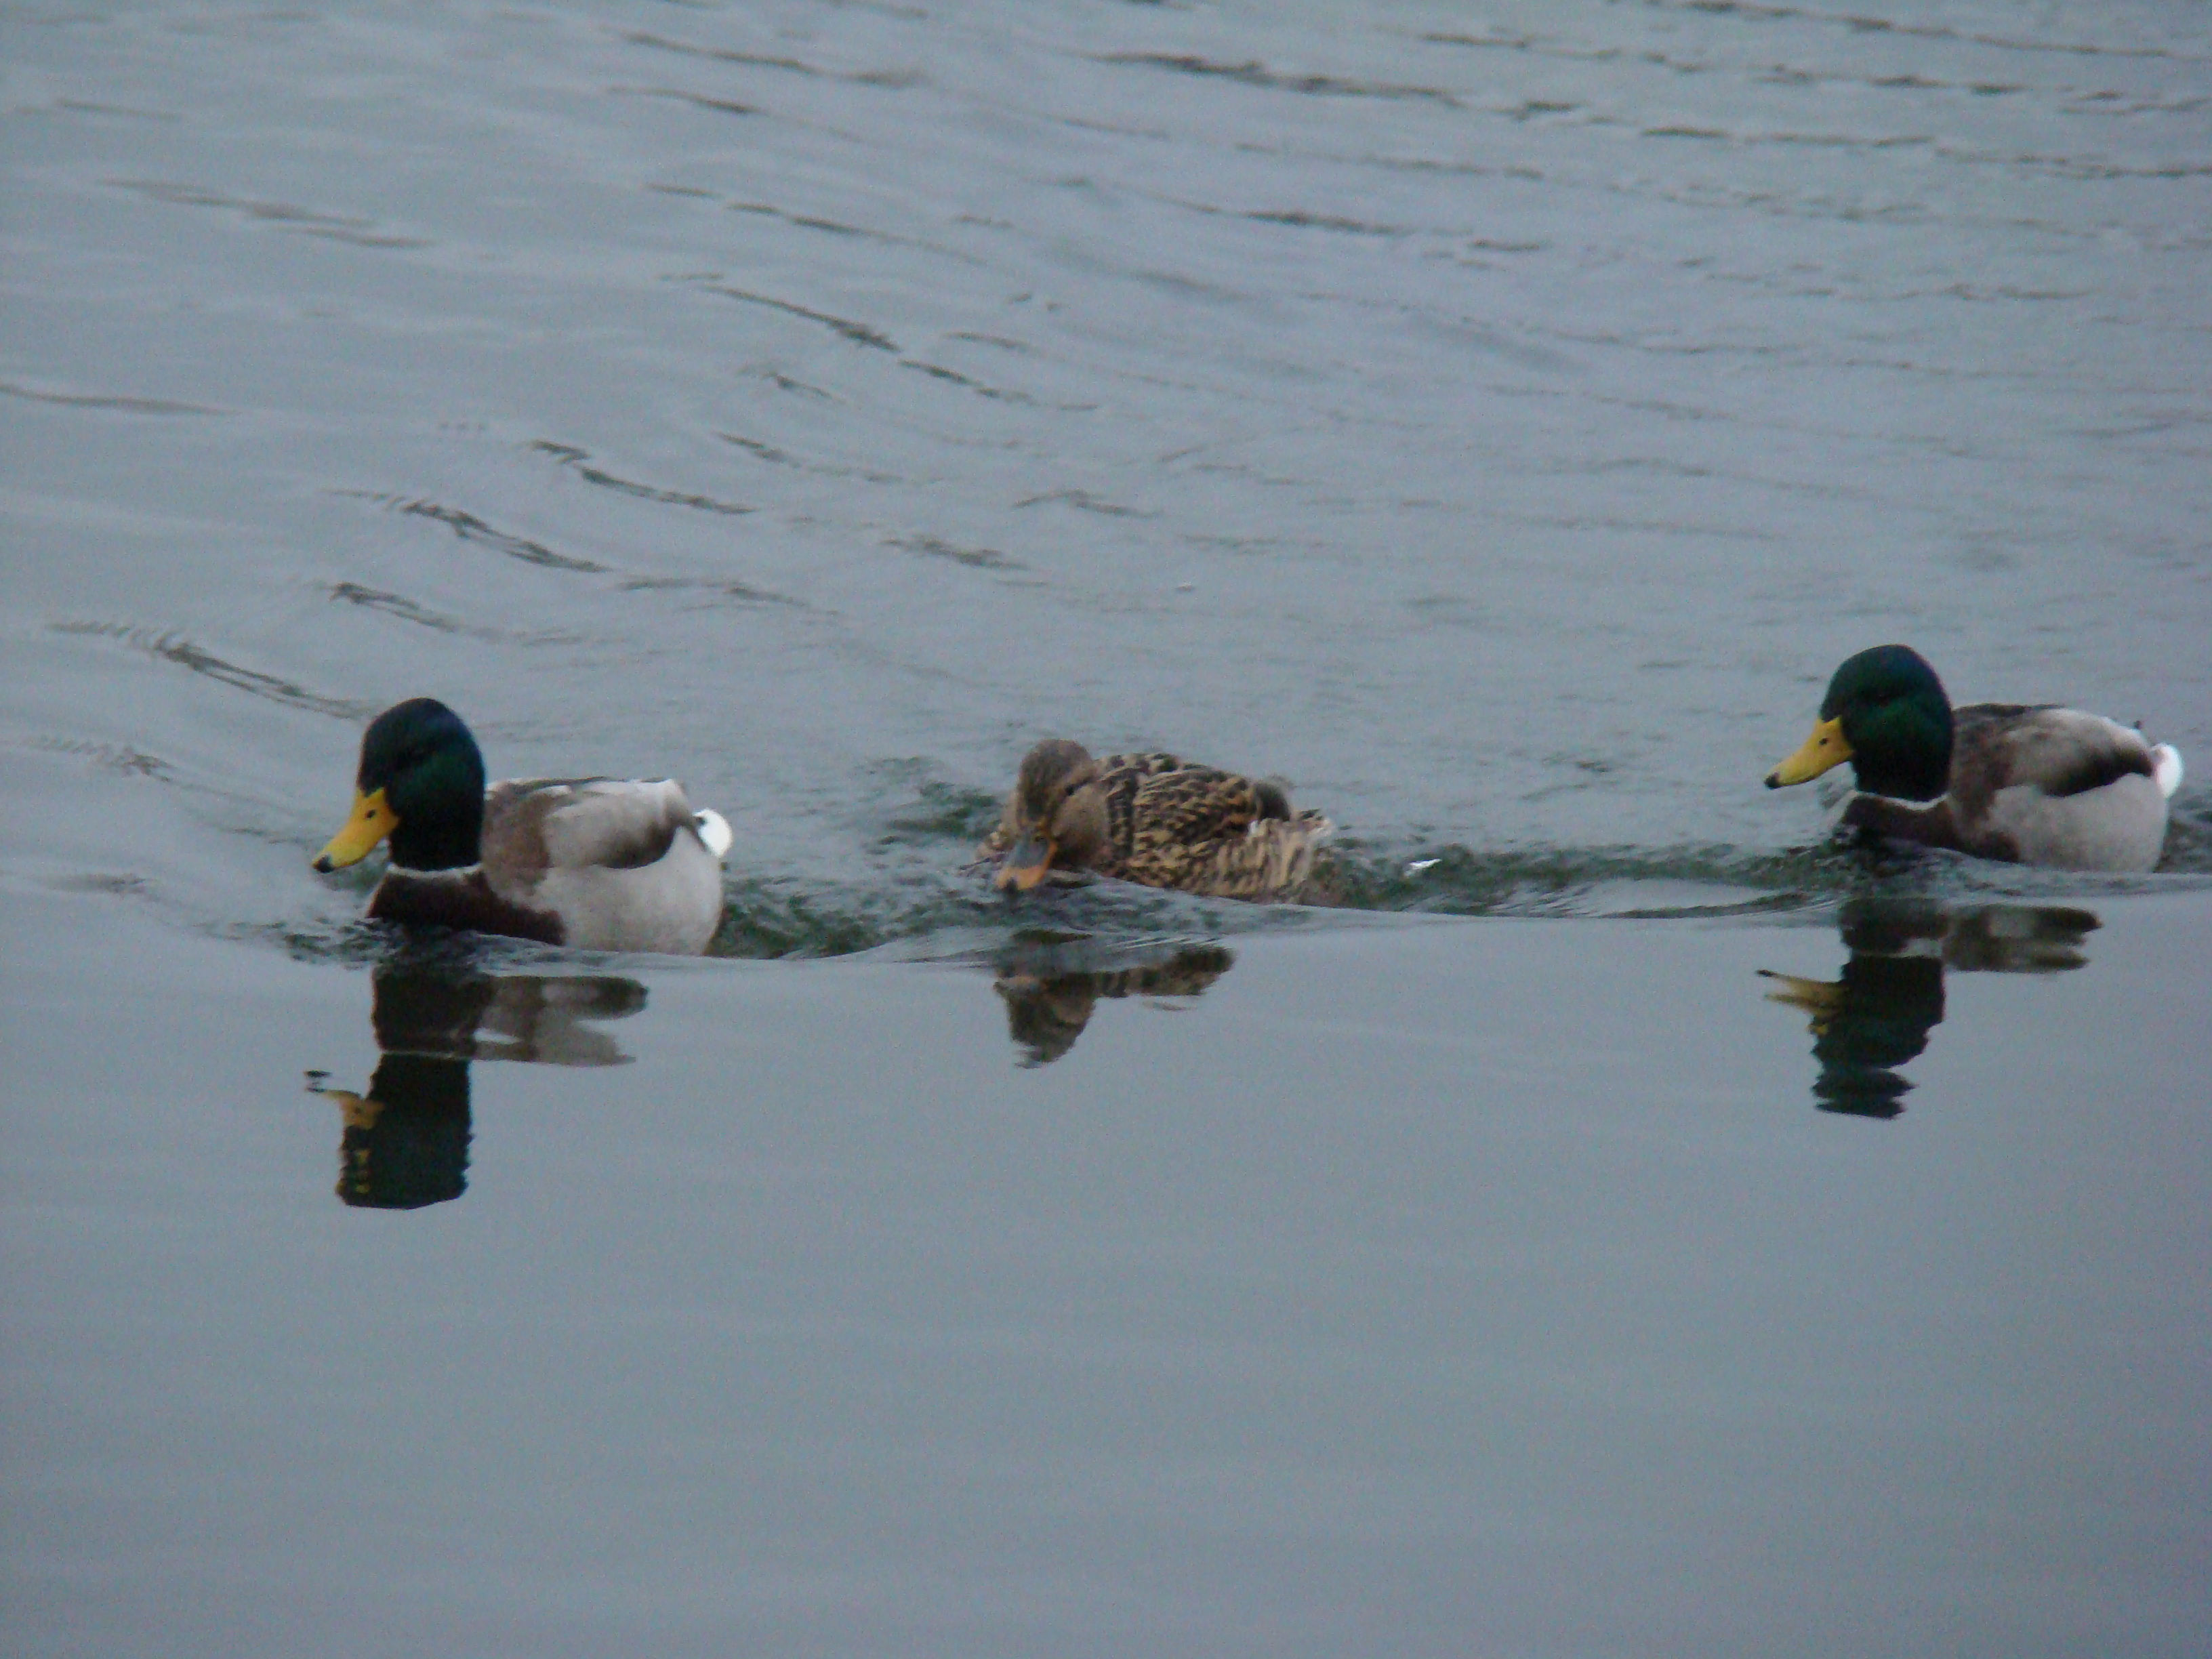
water, nature, bird, fauna, birds, duck, vertebrate, sony, ducks, moscow, waterfowl, water bird, mallard, dsch9, ducks geese and swans, seaduck